Dad Made Dirty Movies

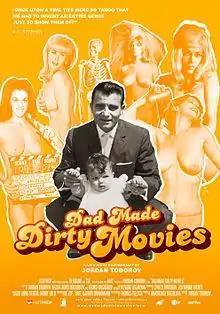
Theatrical release poster

Dad Made Dirty Movies is a 2011 Bulgarian-German documentary film by Jordan Todorov following Stephen C. Apostolof's life and career. The film premiered at Visions du Réel International Film Festival in April 2011 and consists of archive footage as well as interviews with Apostolof's family, friends and associates.